Island-class patrol boat

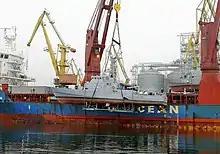
Unloading "Starobilsk" of the Ukrainian Navy, ex-USCGC "Drummond"

Island-class cutters were a primary search and rescue tool throughout the United States. The thousands of missions on which they were dispatched ranged from a single lost boater to entire cruise ships. The history of "Liberty" gives a sense for the search and rescue missions Island-class boats performed. In September 2001, "Liberty" rescued five crewmen from the fishing vessel "Baranof Queen", which had been disabled off Cape Spencer. After the 38-foot (11.6 m) salmon-fishing vessel "Belle-Tech" was wrecked on the Gilanta Rocks in Dixon Entrance on 19 July 1999, "Liberty" rescued her crew of two, which had abandoned ship in a small boat. "Liberty" took eight people off the beached charter yacht "Alaskan Song" in 2001. On 15 May 2007, the sternwheel cruise ship "Empress of the North" went aground on Hanus Reef at the eastern entrance of Icy Strait. She had 281 passengers and crew aboard. "Liberty", the ferry "Columbia", and a number of nearby fishing boats responded. "Liberty" took off about 130 passengers and transferred them to "Columbia".